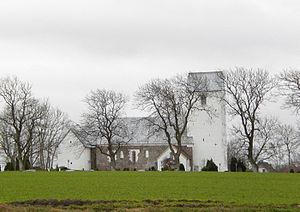
Gunderup Sogn
Gunderup Sogn er et sogn i Aalborg Østre Provsti. Sognet ligger i Aalborg Kommune; indtil Kommunalreformen i 1970 lå det i Fleskum Herred. I Gunderup Sogn ligger Gunderup Kirke.